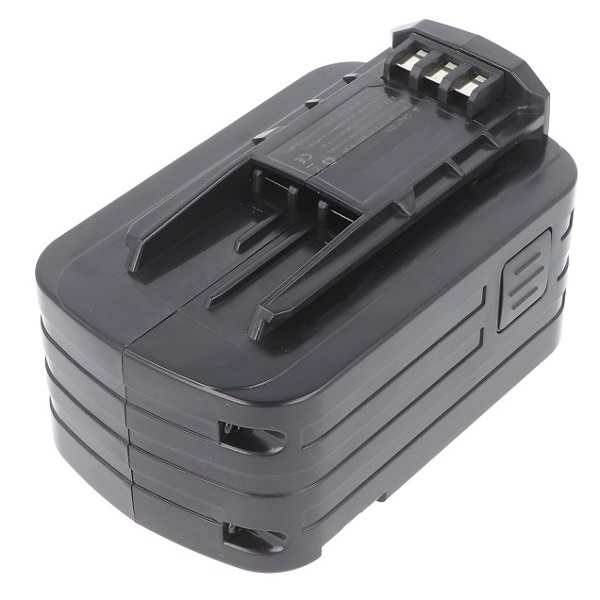
Bateria para Festo Festool C15 BPS15, 14,4V 3000mAh 43,2Wh
Bateria compatível para aparafusadora, berbequim, rebarbadora, lixadora, pistola de impacto, rebitadora ou outras ferramentas elétricas (powertool). Compatível com referências (P/N) de bateria: 494832, 498340, 498341, BPC 15, BPC 15 Li, BPC15-3.0 Li, BPS 15 Compatível com marcas e modelos de equipamentos: Festo Festool C15, Festo Festool C15 Cordless Drill/Driver, Festo Festool DRC15 Cordless Drill/Driver, Festo Festool DRC18 Cordless Drill/Driver, Festo Festool FLC Uni LED Cordless Flashlight, Festo Festool KAL SYSLITE LED Work Light, Festo Festool PDC15 Cordless Hammer Drill, Festo Festool PDC18 Cordless Hammer Drill, Festo Festool PSBC 420 Jigsaw, Festo Festool PSBC400 Cordless Jigsaw, Festo Festool PSC/PSBC400, Festo Festool PSC400 Cordless Jigsaw, Festo Festool PSC420 Jigsaw, Festo Festool T15 Cordless Drill/Driver, Festo Festool T15 plus3, Festo Festool T18 Cordless Drill/Driver
Brand: Festo / Festool
Category: Hardware > Tool Accessories > Power Tool Batteries